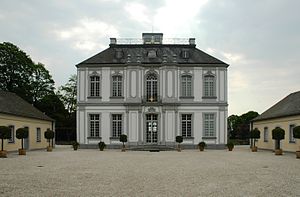
Augustusburg og Falkenlust / Historie / Falkenlust
Schloss Falkenlust 50°49′11.33″N 6°55′44.69″Ø﻿ / ﻿50.8198139°N 6.9290806°Ø﻿ / 50.8198139; 6.9290806﻿ (Schloss Falkenlust)
Augustsburg og Falkenlust Slotte ligger i byen Brühl i Nordrhein-Westfalen. Slottet Augustburg er forbundet med jagtslottet Falkenlust med en allé som går gennem den store park. Begge slottene hører til de vigtigste bygningsværker i barok- og rokokostil i Tyskland og de er fra 1984 opført på UNESCOs liste over verdens kulturarv.